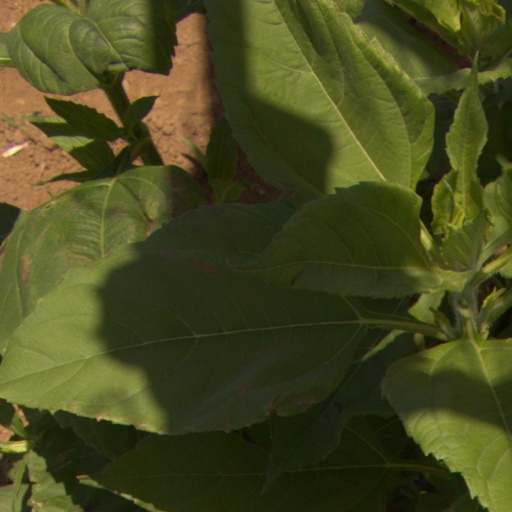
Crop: Jerusalem artichoke